James Moeser

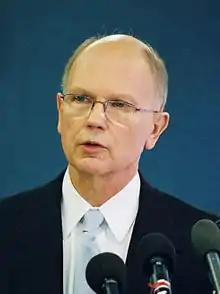
James Moeser (Jim Wallace, 2002)

James Charles Moeser (born April 3, 1939) is a musician and university administrator who served as the ninth chancellor of the University of North Carolina at Chapel Hill. He is a trained concert organist. A native of Colorado City, Texas, Moeser earned bachelor's and master's degrees in music from the University of Texas at Austin and a doctorate from the University of Michigan.